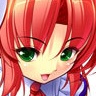
Portrait style: Anime Portrait